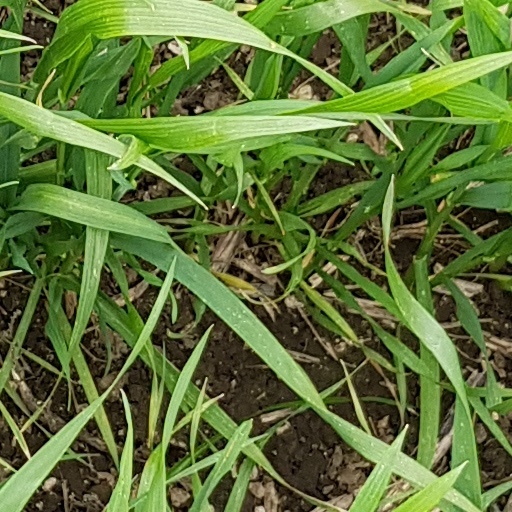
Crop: wheat